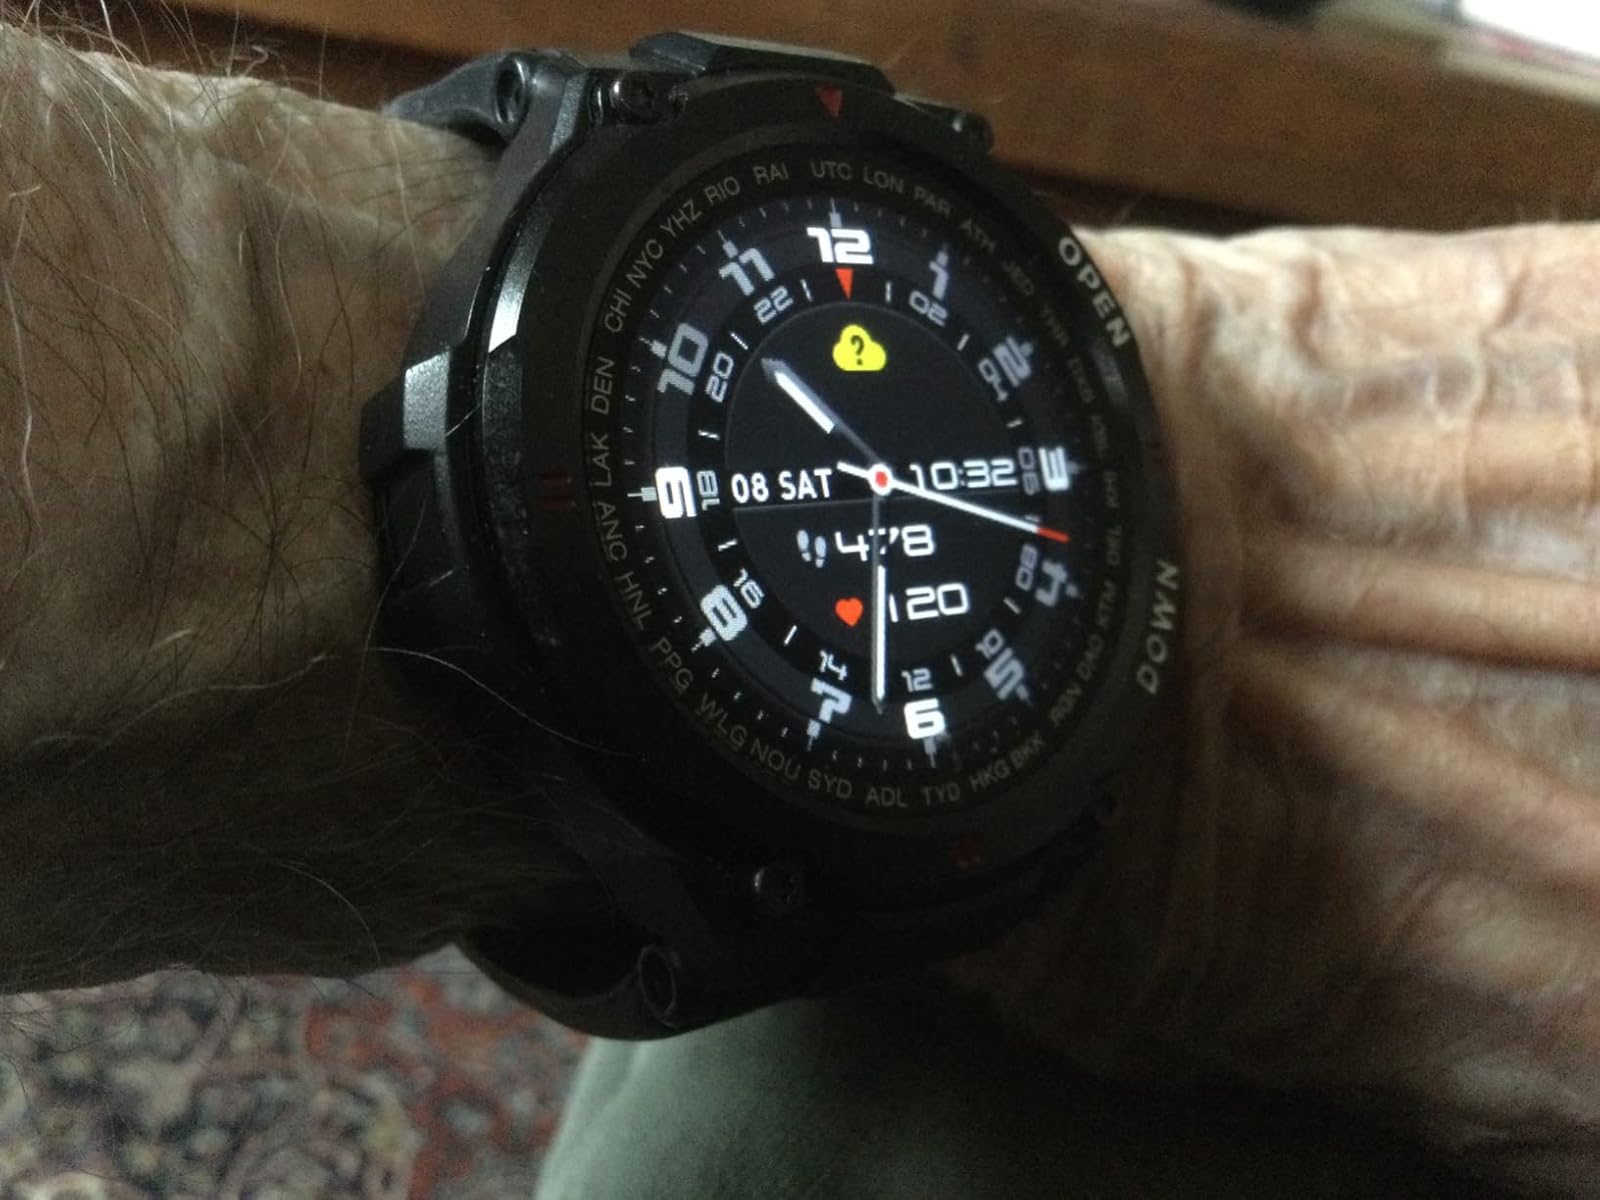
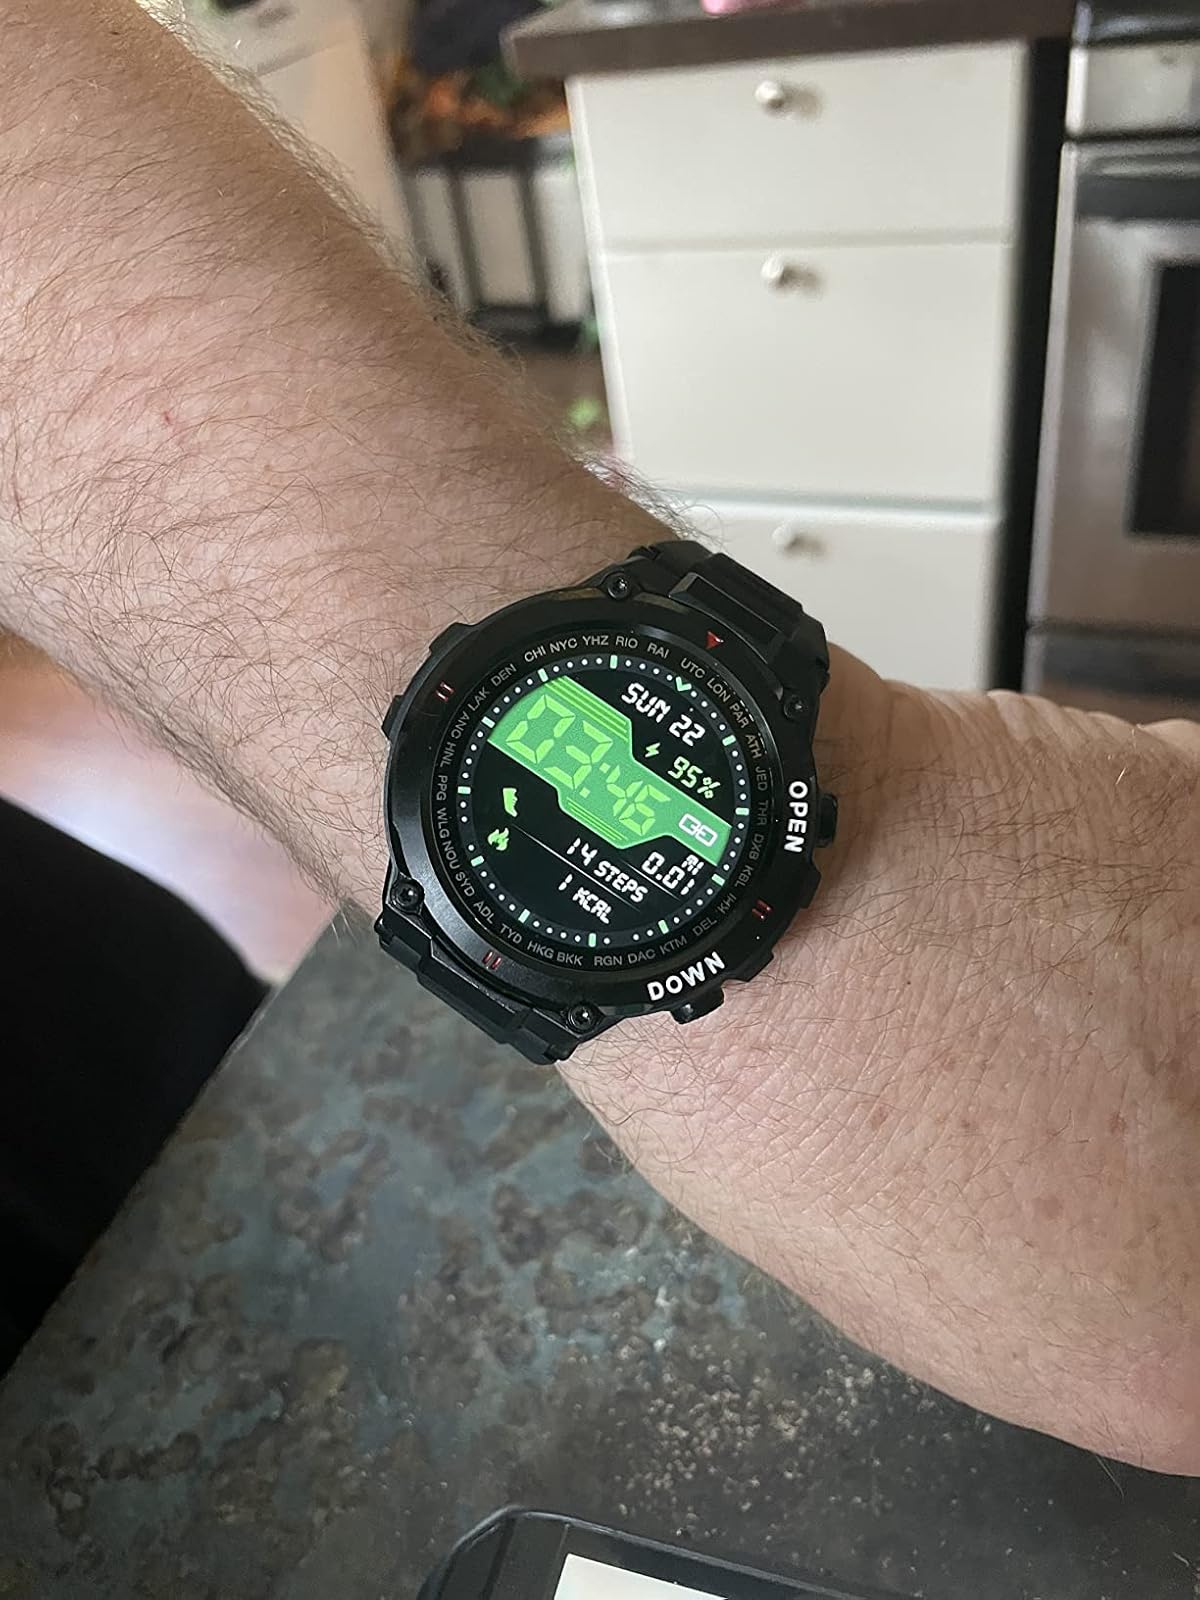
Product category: smartwatch
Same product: yes